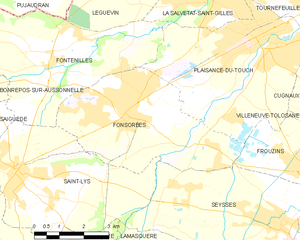
Fonsorbes est une commune française située dans le département de la Haute-Garonne, en région Occitanie.